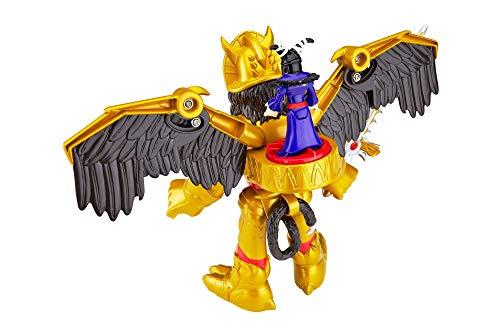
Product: Fisher-Price Imaginext Power Rangers Goldar and Rita
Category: Toys & Games | Toy Figures & Playsets
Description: Add other Imaginext Power Rangers toys for more action and adventure Each sold separately.
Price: $19.99
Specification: ProductDimensions:12.5x5.2x11inches|ItemWeight:1.71pounds|ShippingWeight:1.72pounds(Viewshippingratesandpolicies)|DomesticShipping:ItemcanbeshippedwithinU.S.|InternationalShipping:ThisitemcanbeshippedtoselectcountriesoutsideoftheU.S.LearnMore|ASIN:B00SYII0ZC|Itemmodelnumber:CJP65|Manufacturerrecommendedage:36months-8years